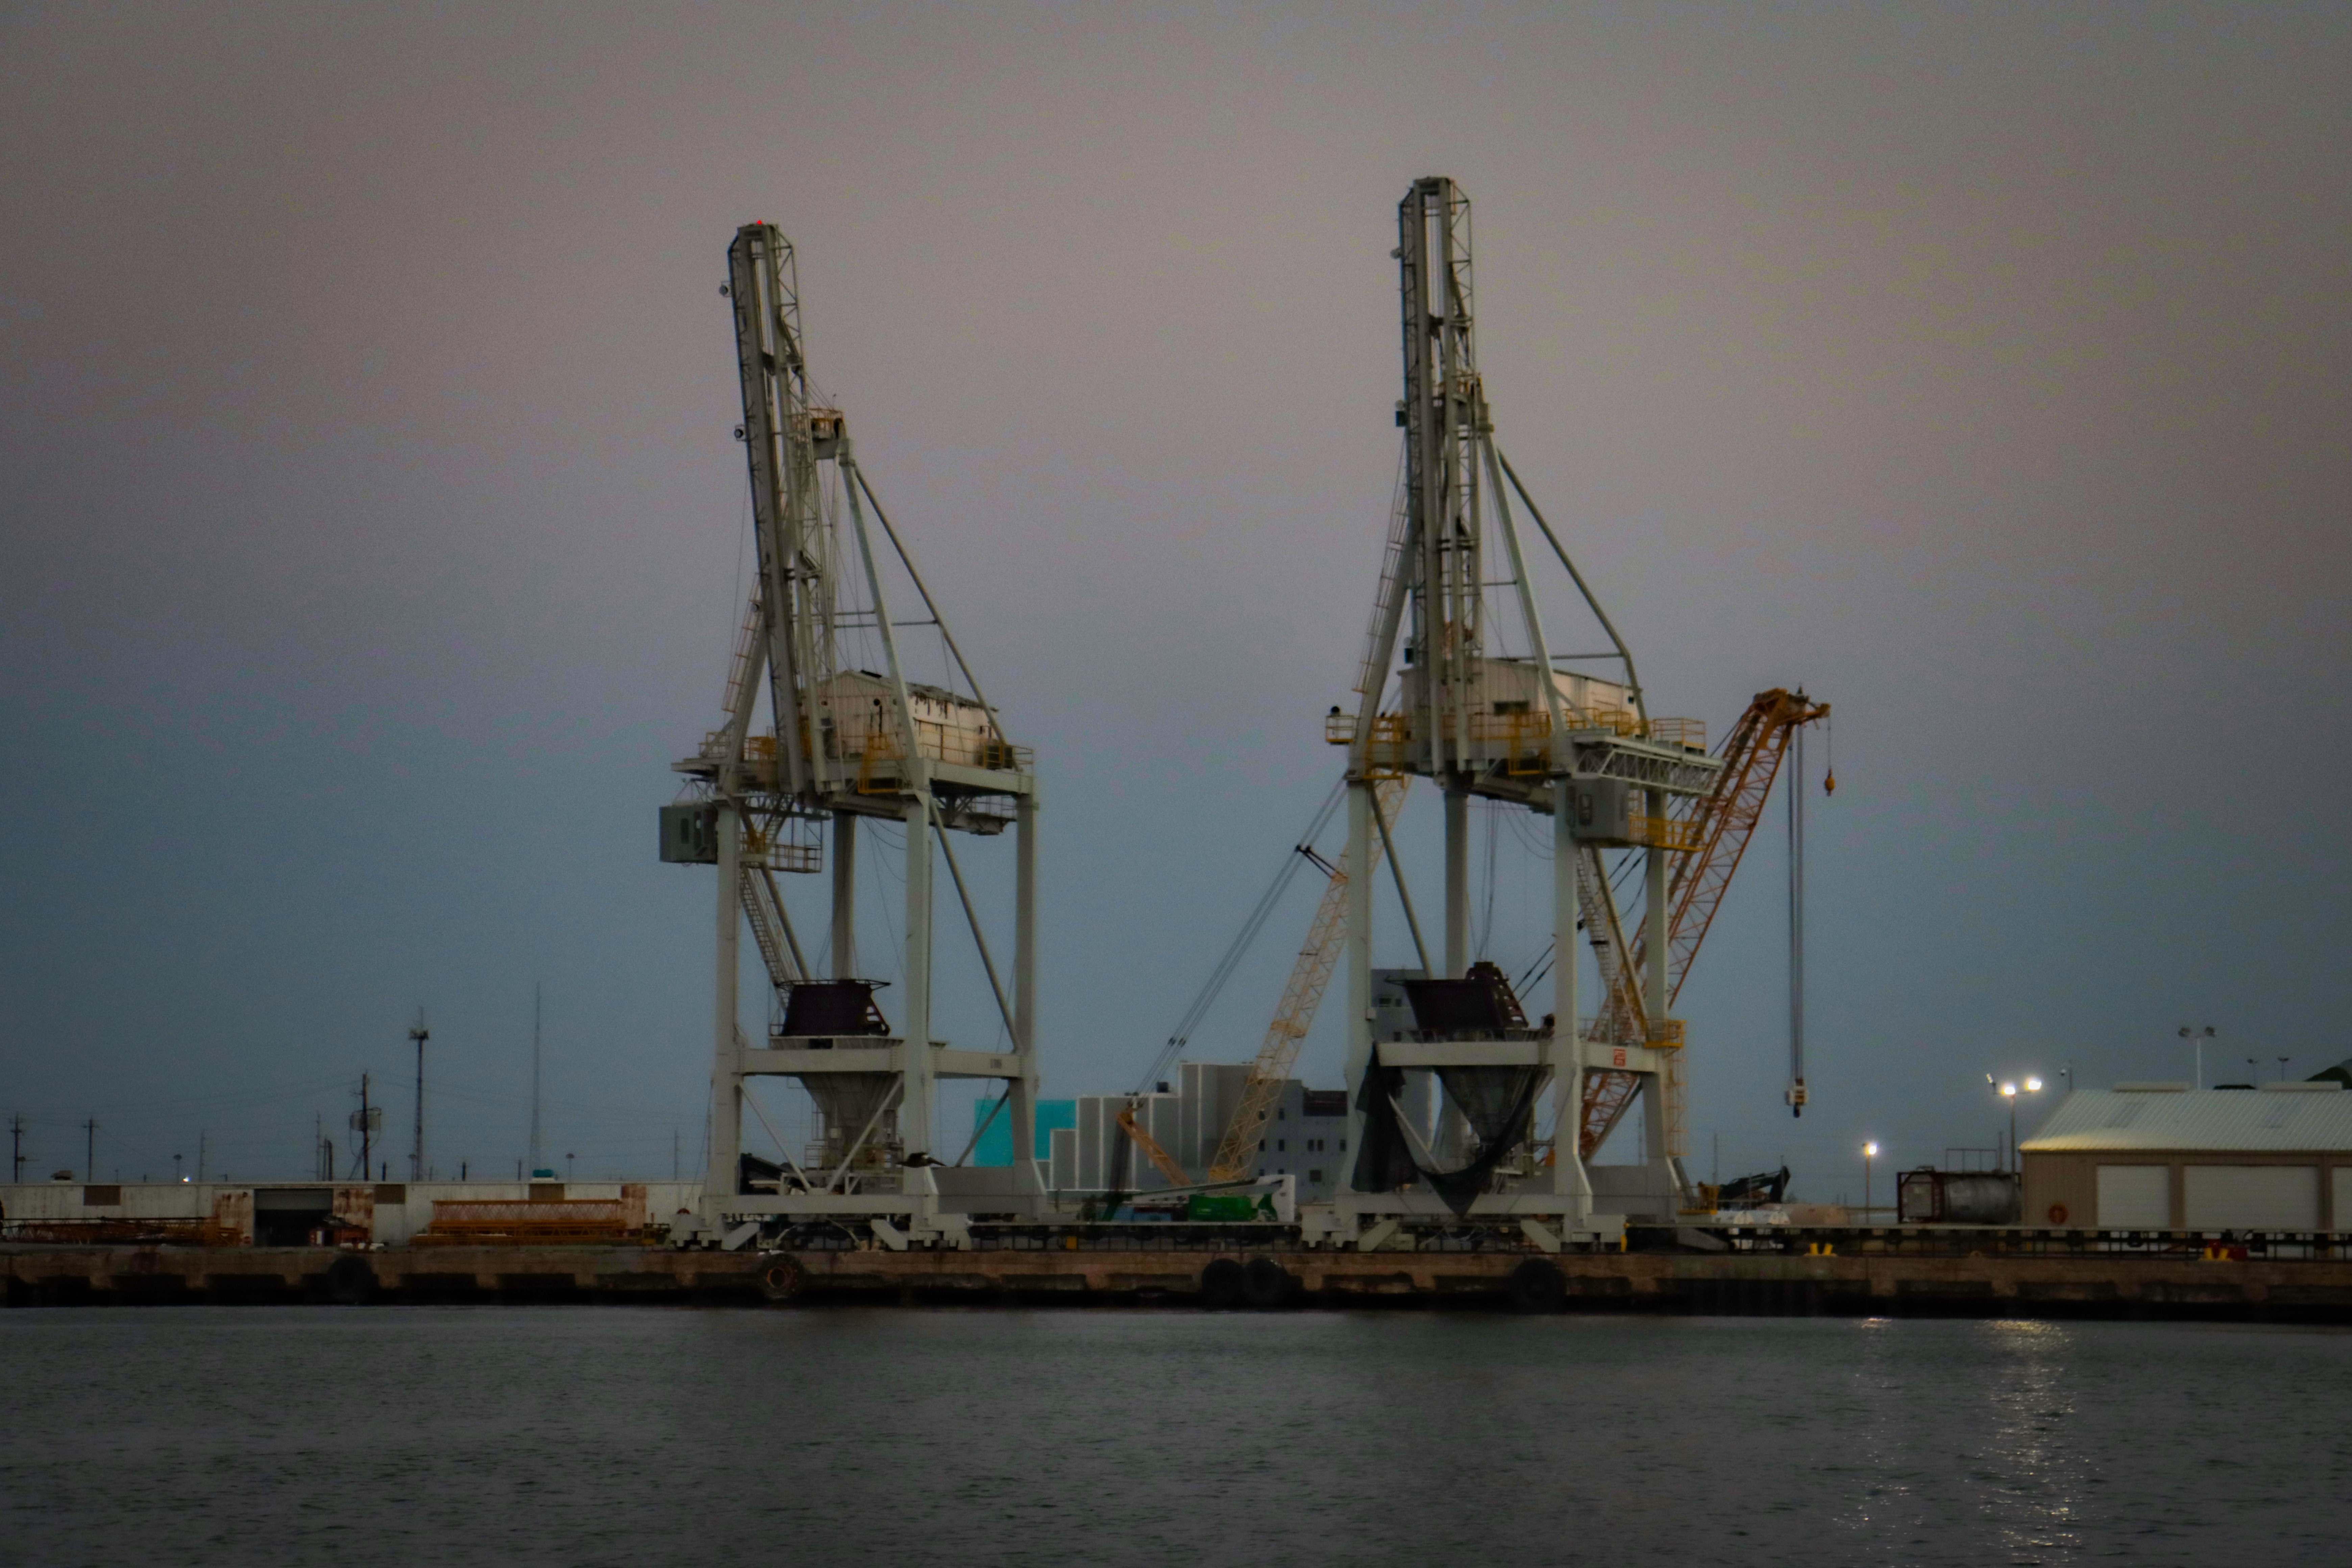
galveston, sunset, sky, water, outdoors, ship, boat, industry, building, crane, city, machine, lake, channel, dock, port, construction equipment, harbor, engineering, crane vessel floating, evening, metal, freight transport